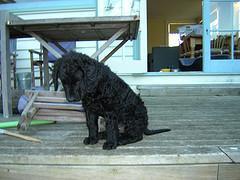
curly-coated_retriever